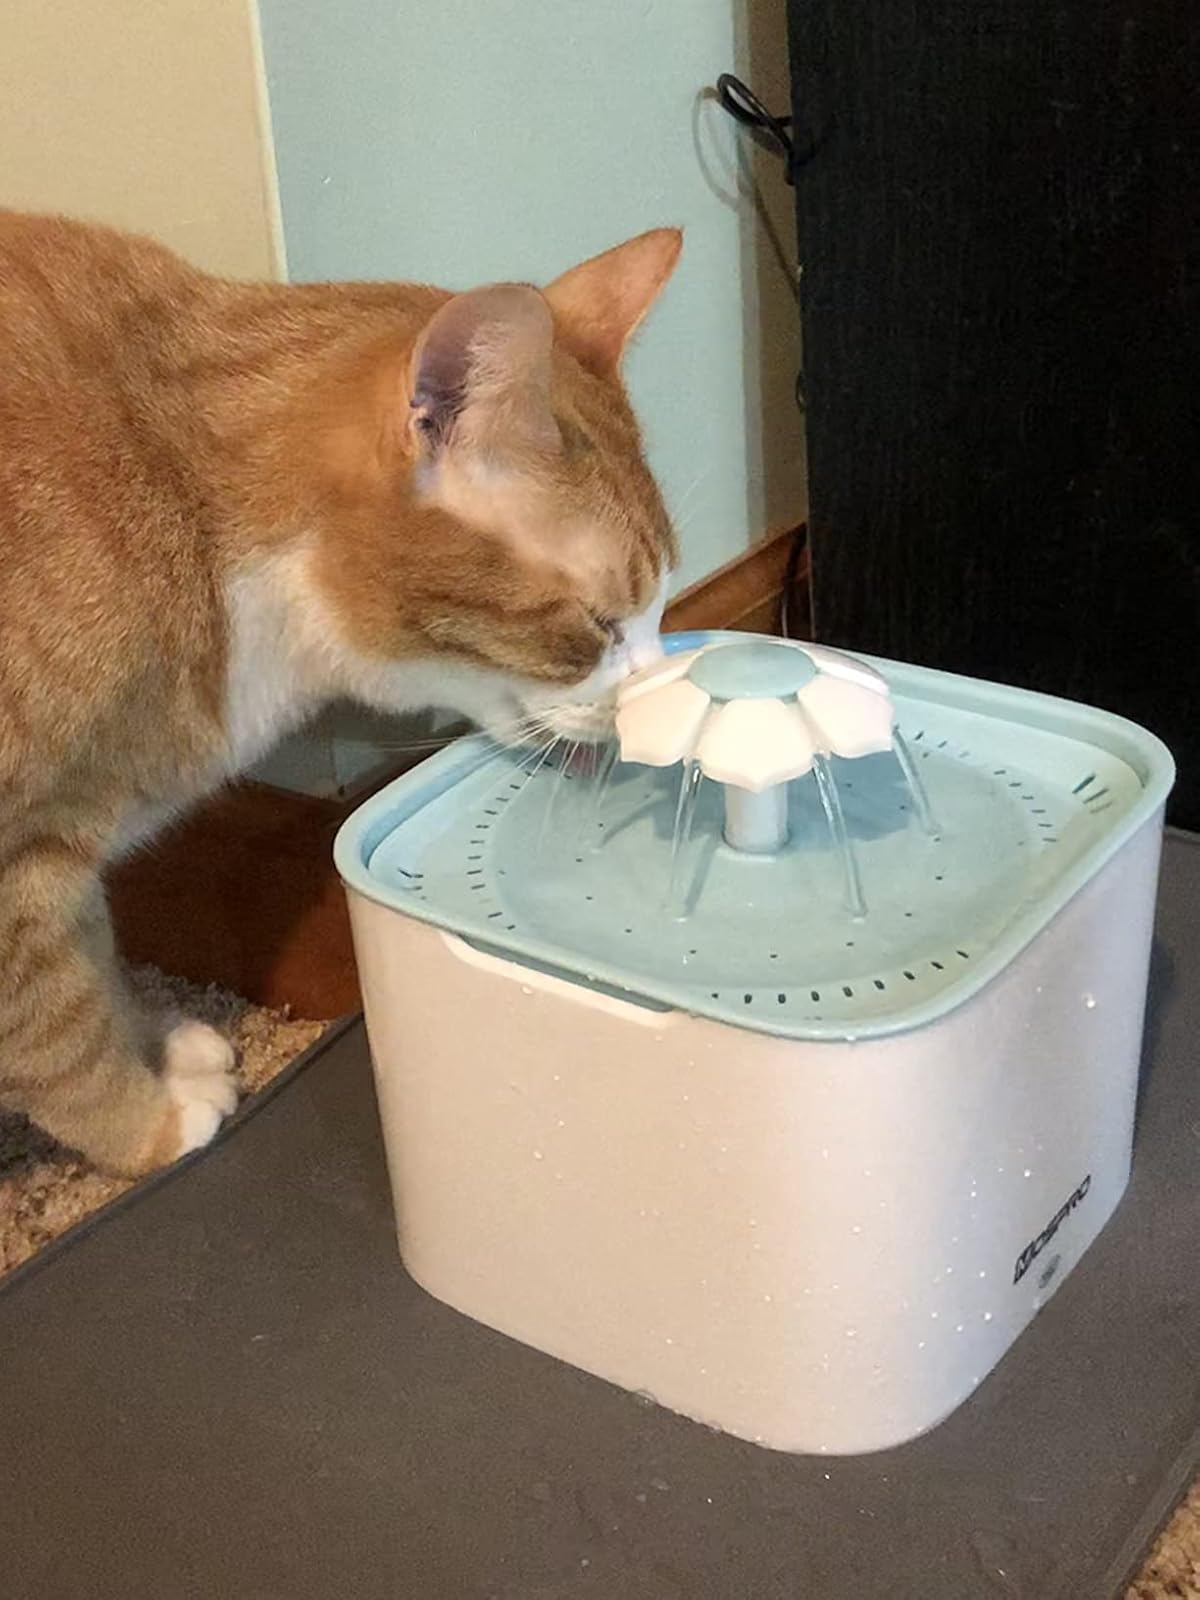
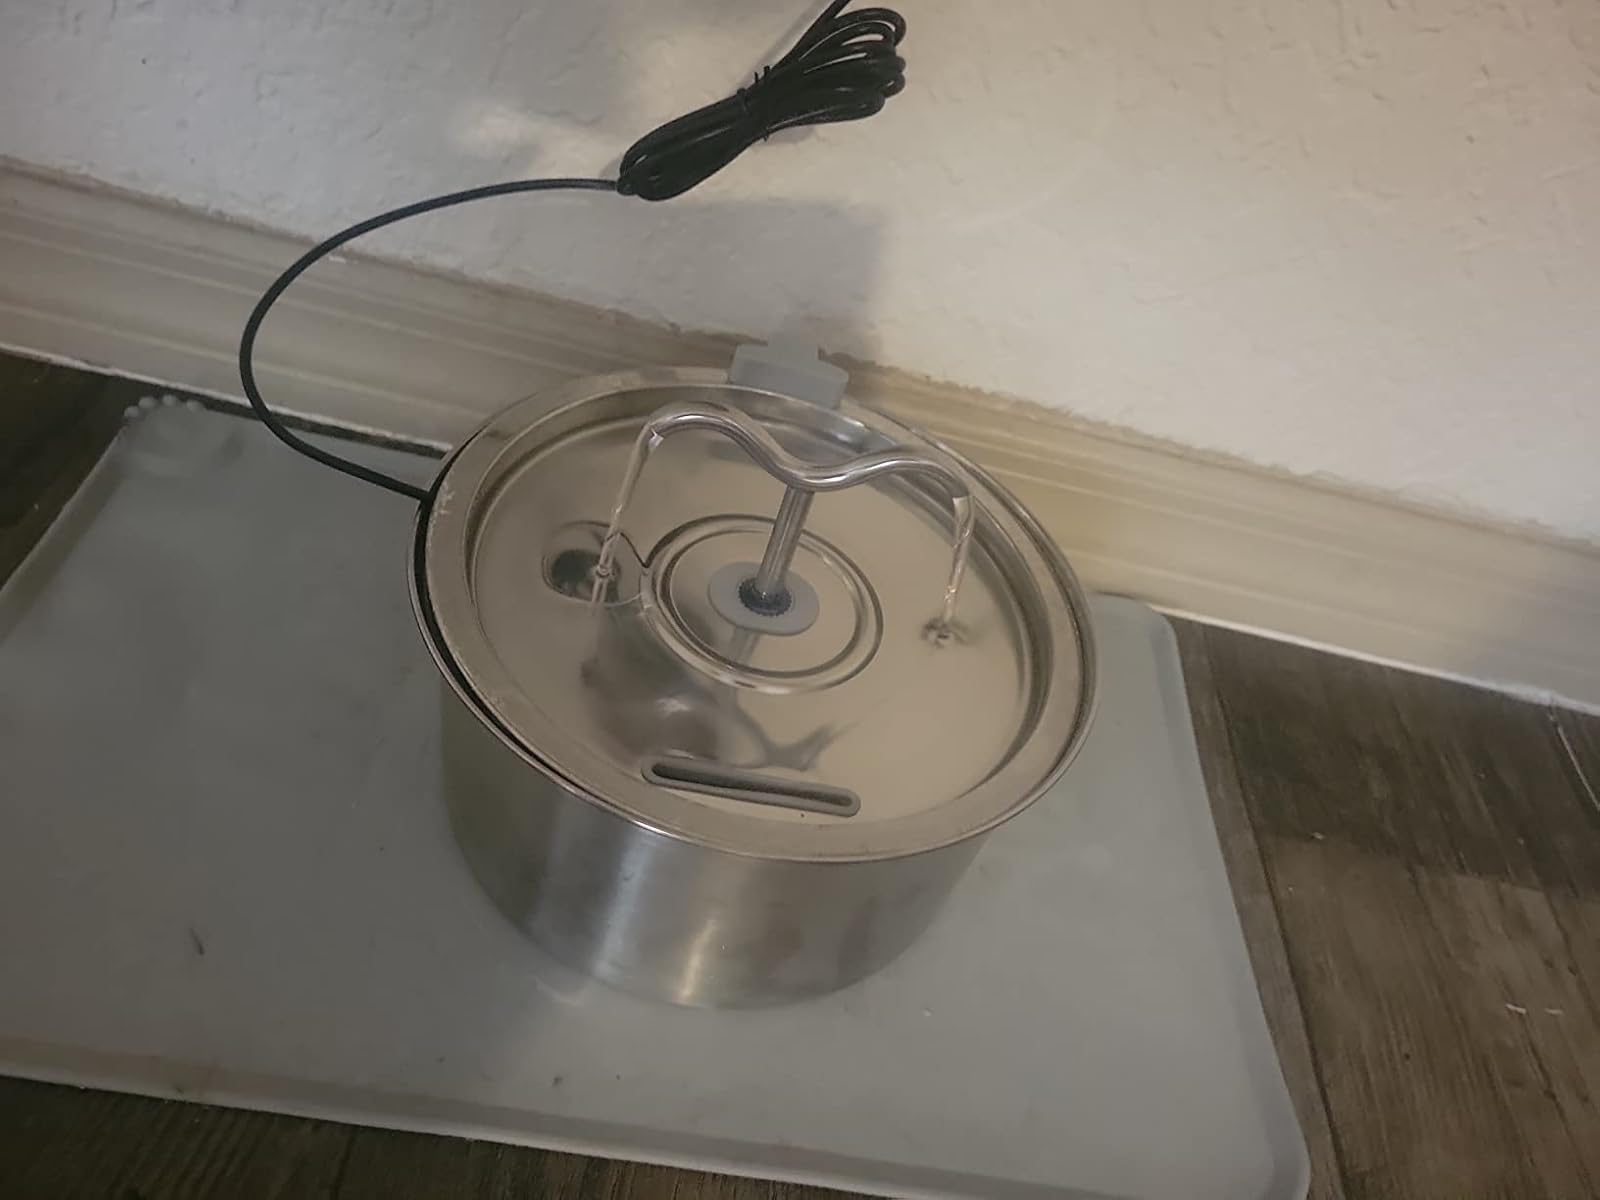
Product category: items_bowl
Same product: no